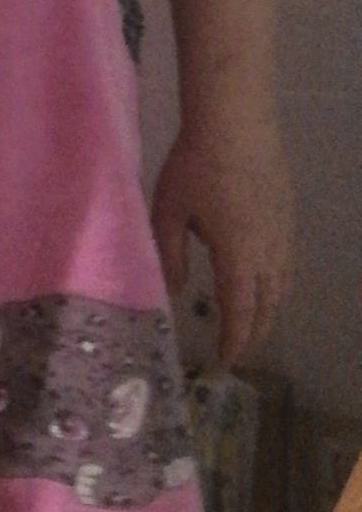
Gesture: no_gesture